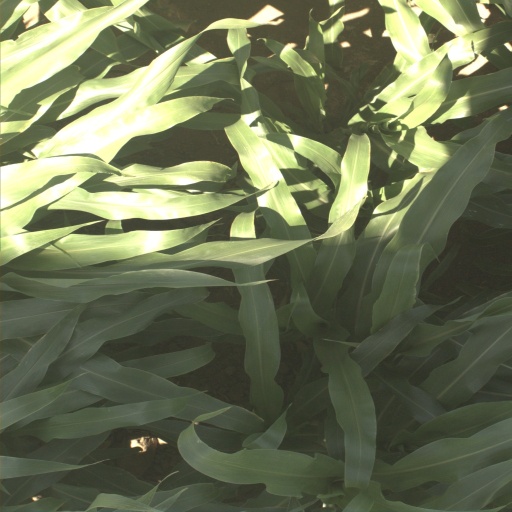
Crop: sorghum